Directorate-General of the Police

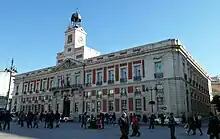
The Royal House of the Post Office, former headquarters of the organ and current seat of the Regional Government of Madrid.

The most relevant change to which the DGP has had to adapt has been to the approval of the Organic Act of Security Forces and Corps of March 13, 1986. This law was created «responding fundamentally to the mandate of article 104 of the Constitution», according to which an Organic Act should determine the functions, basic principles of action and statutes of the State Security Forces and Corps. This law meant for the DGP the integration of the Superior Police Corps and the Corps of National Police into the National Police Corps (CNP).